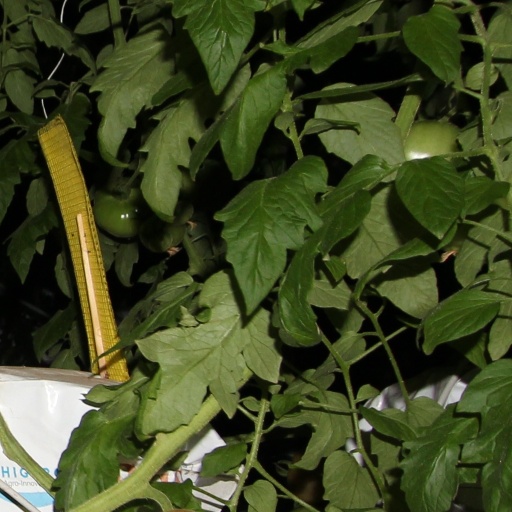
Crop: tomato